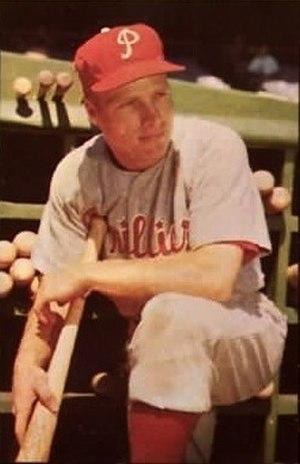
Richie Ashburn, né le 19 mars 1927 à Tilden, au Nebraska, et mort le 9 septembre 1997 à New York, est un joueur de baseball américain. Un des athlètes les plus appréciés de l'histoire sportive de Philadelphie, où il a passé la plus grande partie de son séjour dans le baseball majeur, il est devenu un commentateur des matchs des Phillies à la radio et à la télévision après sa carrière de joueur. Il a été admis au Temple de la renommée en 1995.